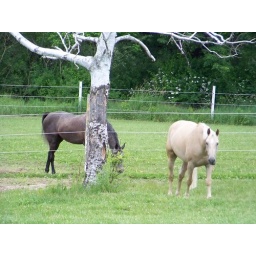
the brown one kept pawing the ground and rolling around